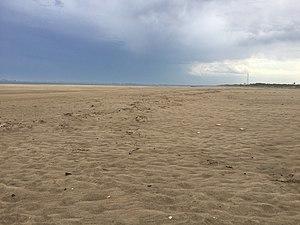
Ensablement des plages au nord de Soulac, les Arros, Les Huttes, les Cantines...
La pointe de Grave est un cap marquant l'extrémité septentrionale du Médoc et du département de la Gironde. C'est également la limite nord des Landes de Gascogne, de la Gascogne, de la forêt des Landes et de la côte d'Argent.